Cuban macaw

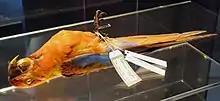
Study skin in Museum für Naturkunde, Berlin, one of 19 specimens in existence

Early explorers of Cuba, such as Christopher Columbus and Diego Álvarez Chanca, mentioned macaws there in 15th- and 16th-century writings. Cuban macaws were described and illustrated in several early accounts about the island. In 1811, the German naturalist Johann Matthäus Bechstein scientifically named the species "Psittacus tricolor".